Thomas Ayres (ornithologist)

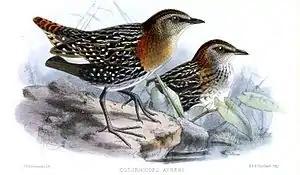
The scientific name of the white-winged flufftail (pictured) honours Ayres; he discovered the species near Potchefstroom.

Ayres became one of the colonists in Natal who augmented their incomes by collecting and preparing items of natural history, which were sold to ardent and often well-funded naturalists in western Europe. Most new bird species shot by Ayres were named by K. J. G. Hartlaub of Bremen in Germany.